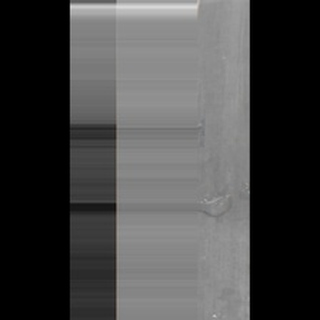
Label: healthy_sugarcane